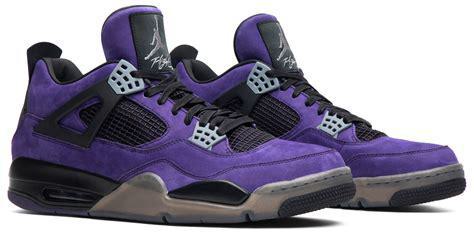
Brand: Jordan
Model: 4 Retro